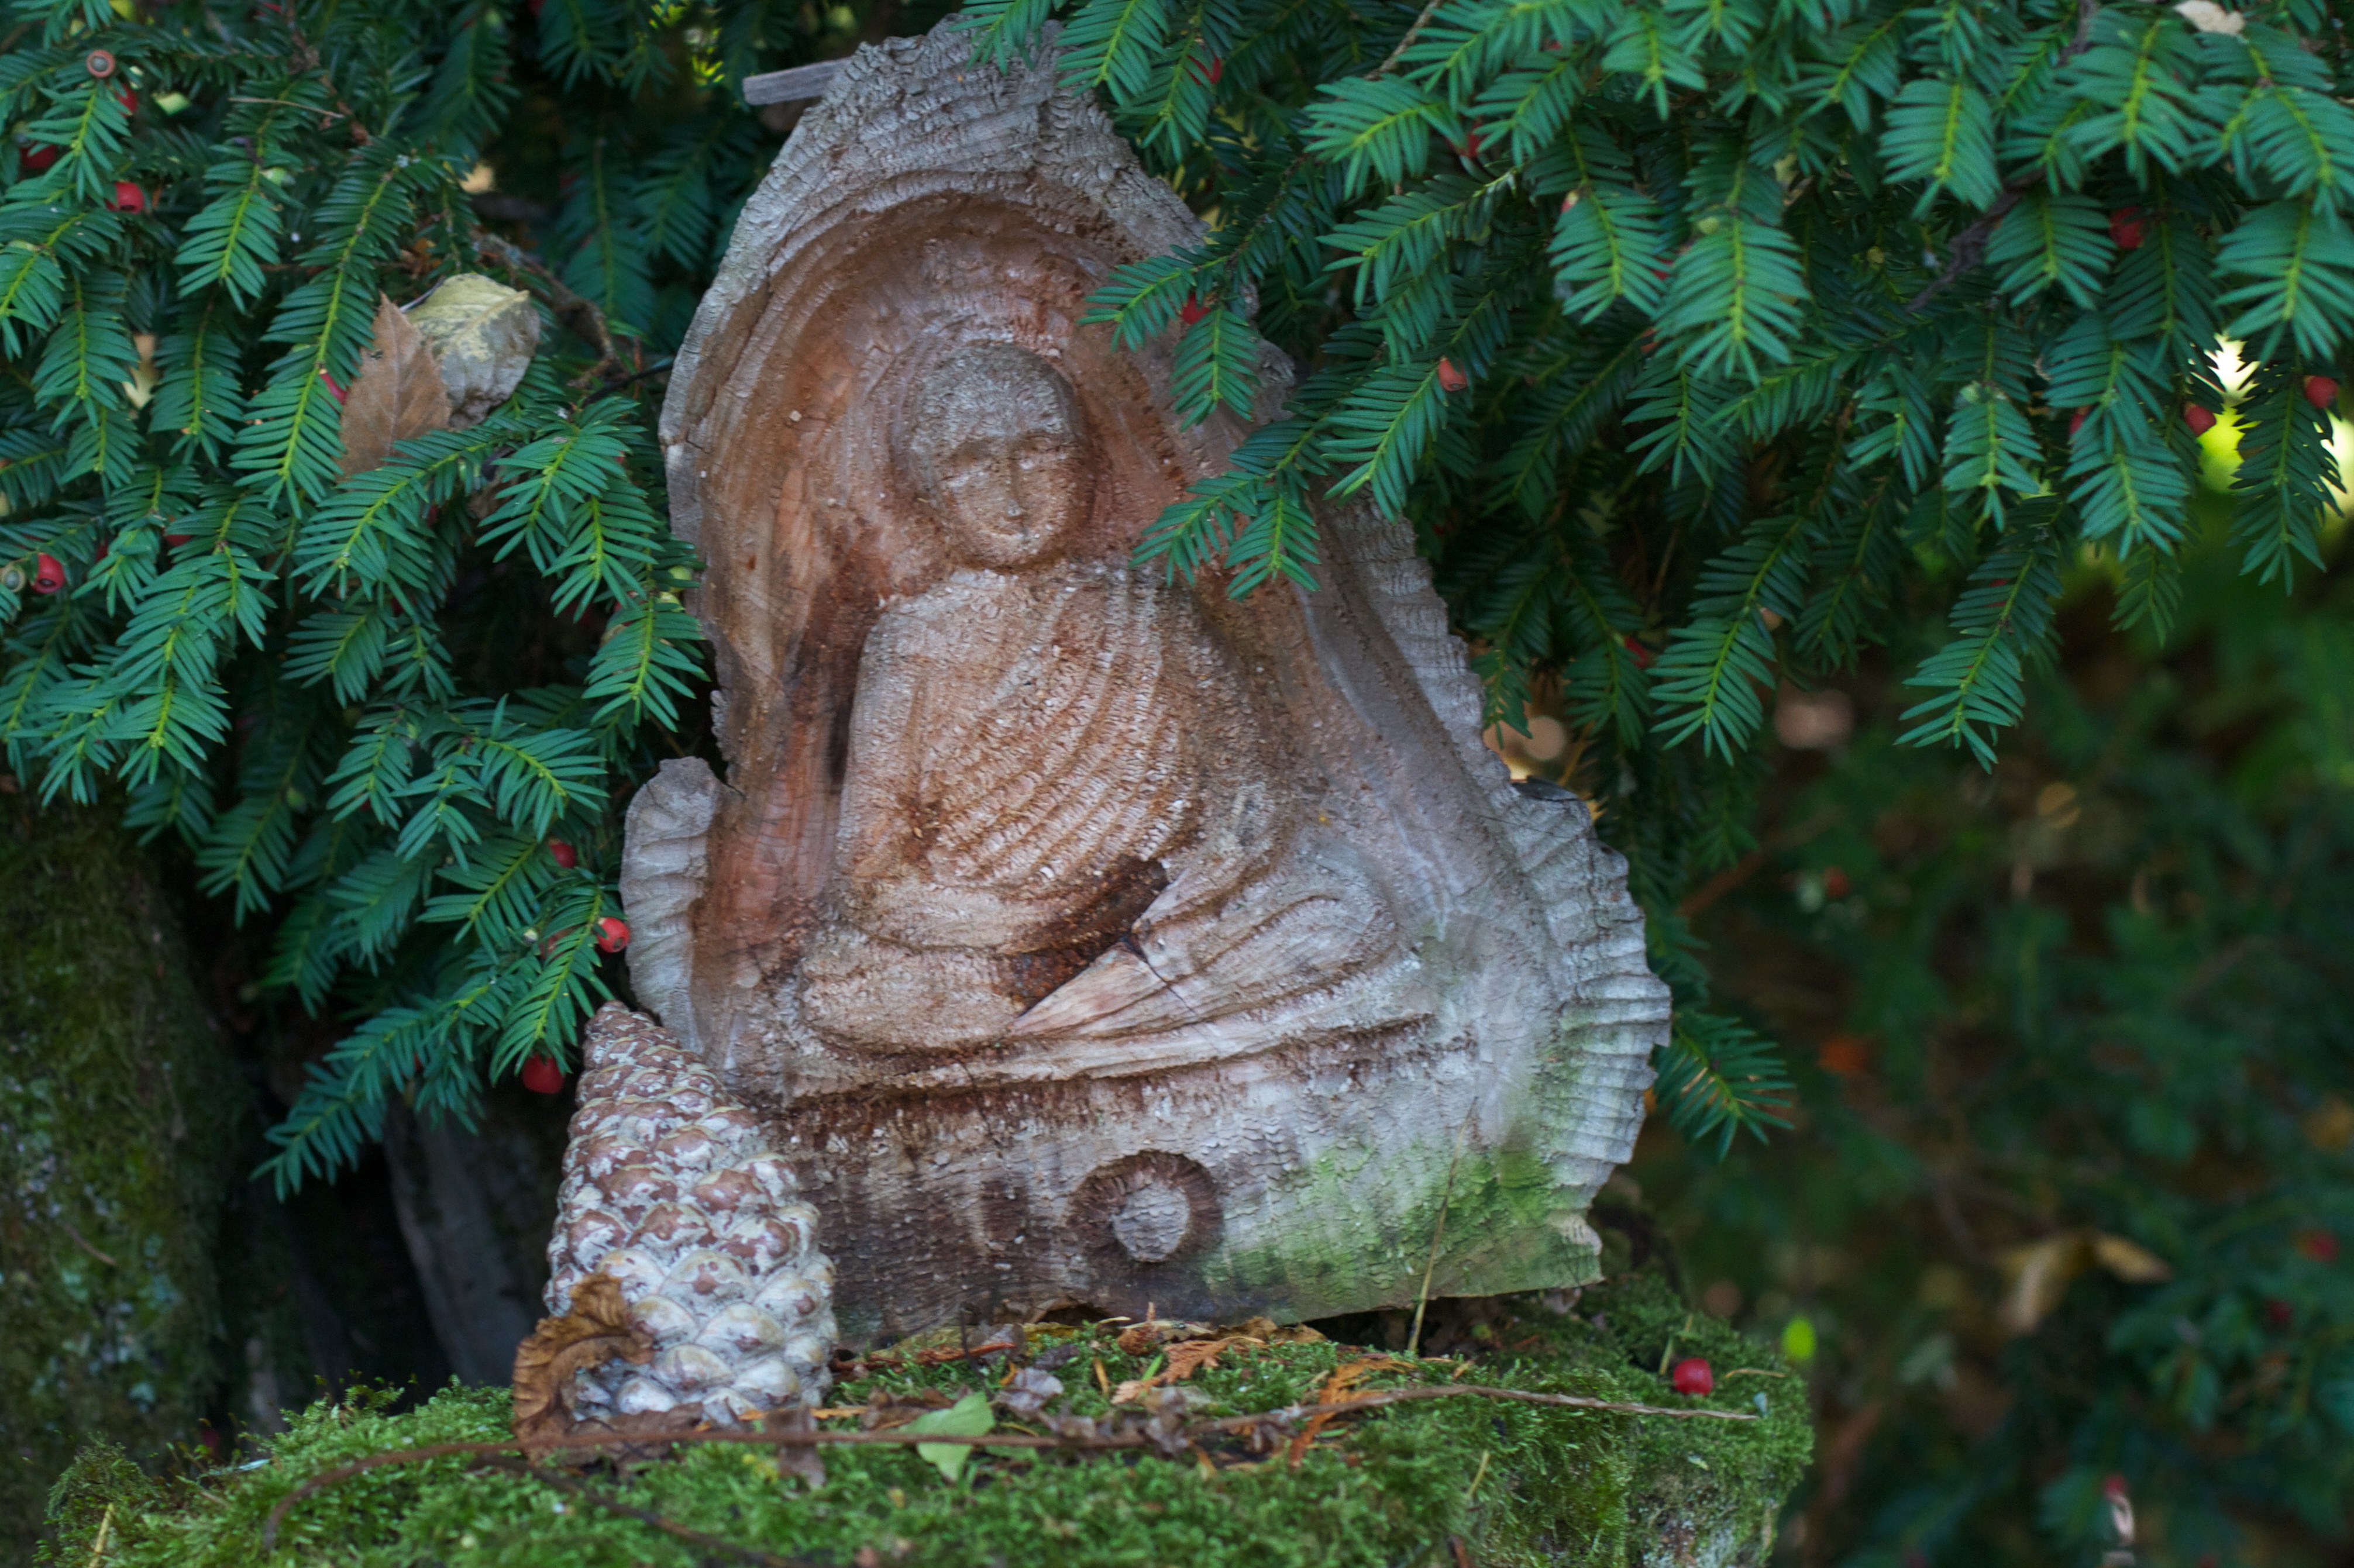
tree, forest, plant, leaf, flower, monument, statue, green, jungle, autumn, garden, sculpture, art, cool image, spruce, carving, woody plant